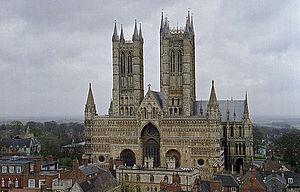
La Cathédrale de la Vierge Marie de Lincoln est un édifice religieux anglican située à Lincoln en Angleterre et le siège du diocèse de Lincoln. Sa construction a commencé en 1088 et s’est poursuivie par phases tout au long du Moyen Âge. Elle a été réputée la plus haute structure du monde pendant 238 ans. La flèche centrale de 160 mètres s’est écroulée en 1549 et n’a pas été reconstruite. C'est alors l'Église Sainte-Marie de Stralsund en Allemagne qui est devenue la plus haute structure avec une hauteur de 151 mètres.